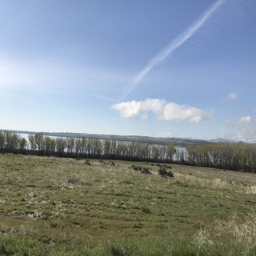
much of the lake is edged by trees